Chauncey Ives Filley

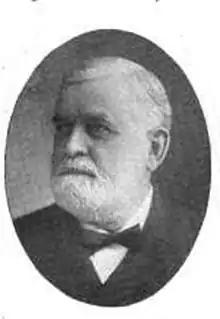

Chauncey Ives Filley (17 October 1829 - 24 September 1923) was a United States politician active in Missouri.